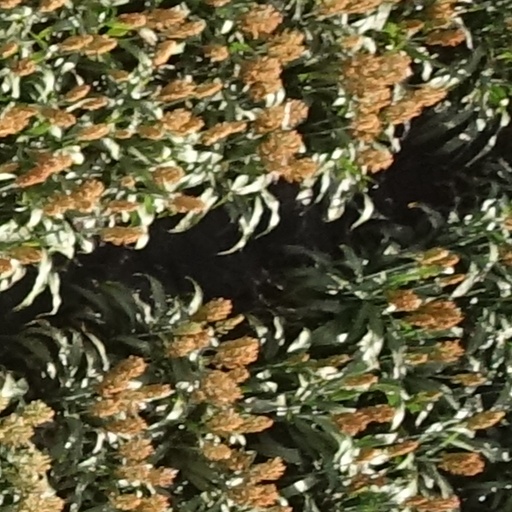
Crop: sorghum